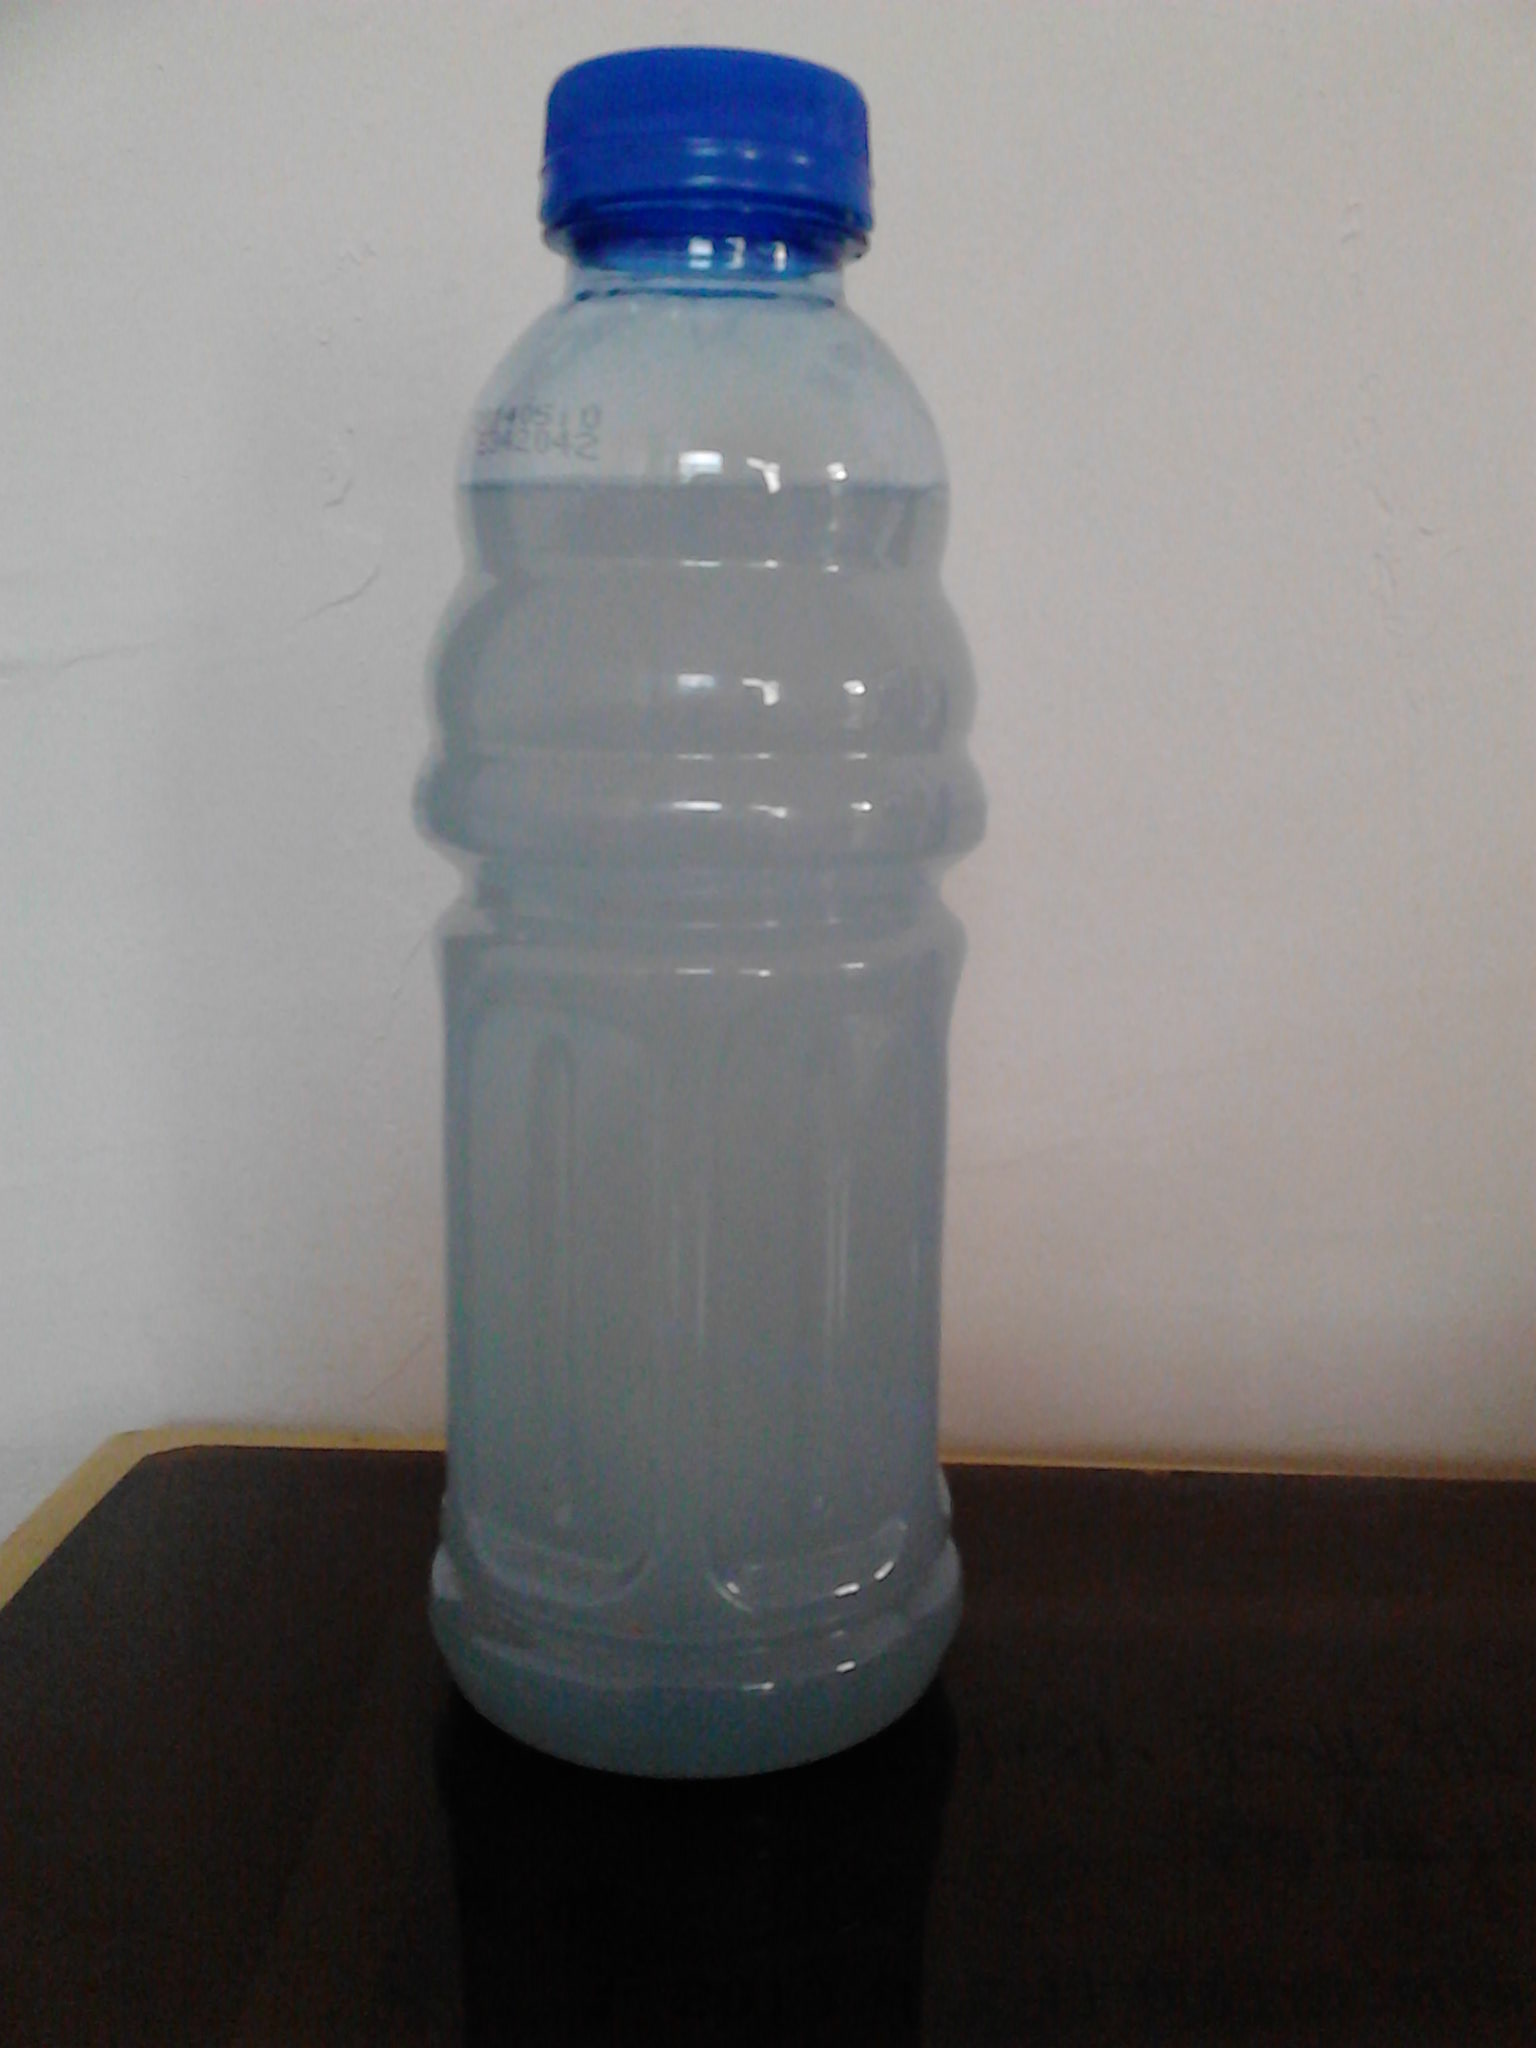
Waste category: plastic